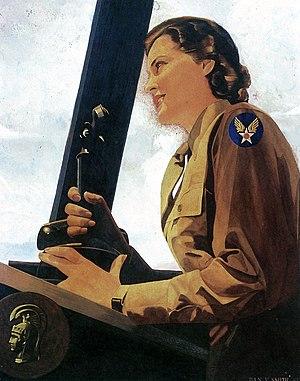
Le Women’s Army Corps était la branche féminine de l'armée américaine pendant la Seconde Guerre mondiale.